The Bears on Hemlock Mountain

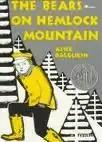

The Bears on Hemlock Mountain (1952), written by Alice Dalgliesh and illustrated by Helen Sewell, is a children's novella based, according to the author's note, on a tall tale from Pennsylvania. It won a 1953 Newbery Honor award.